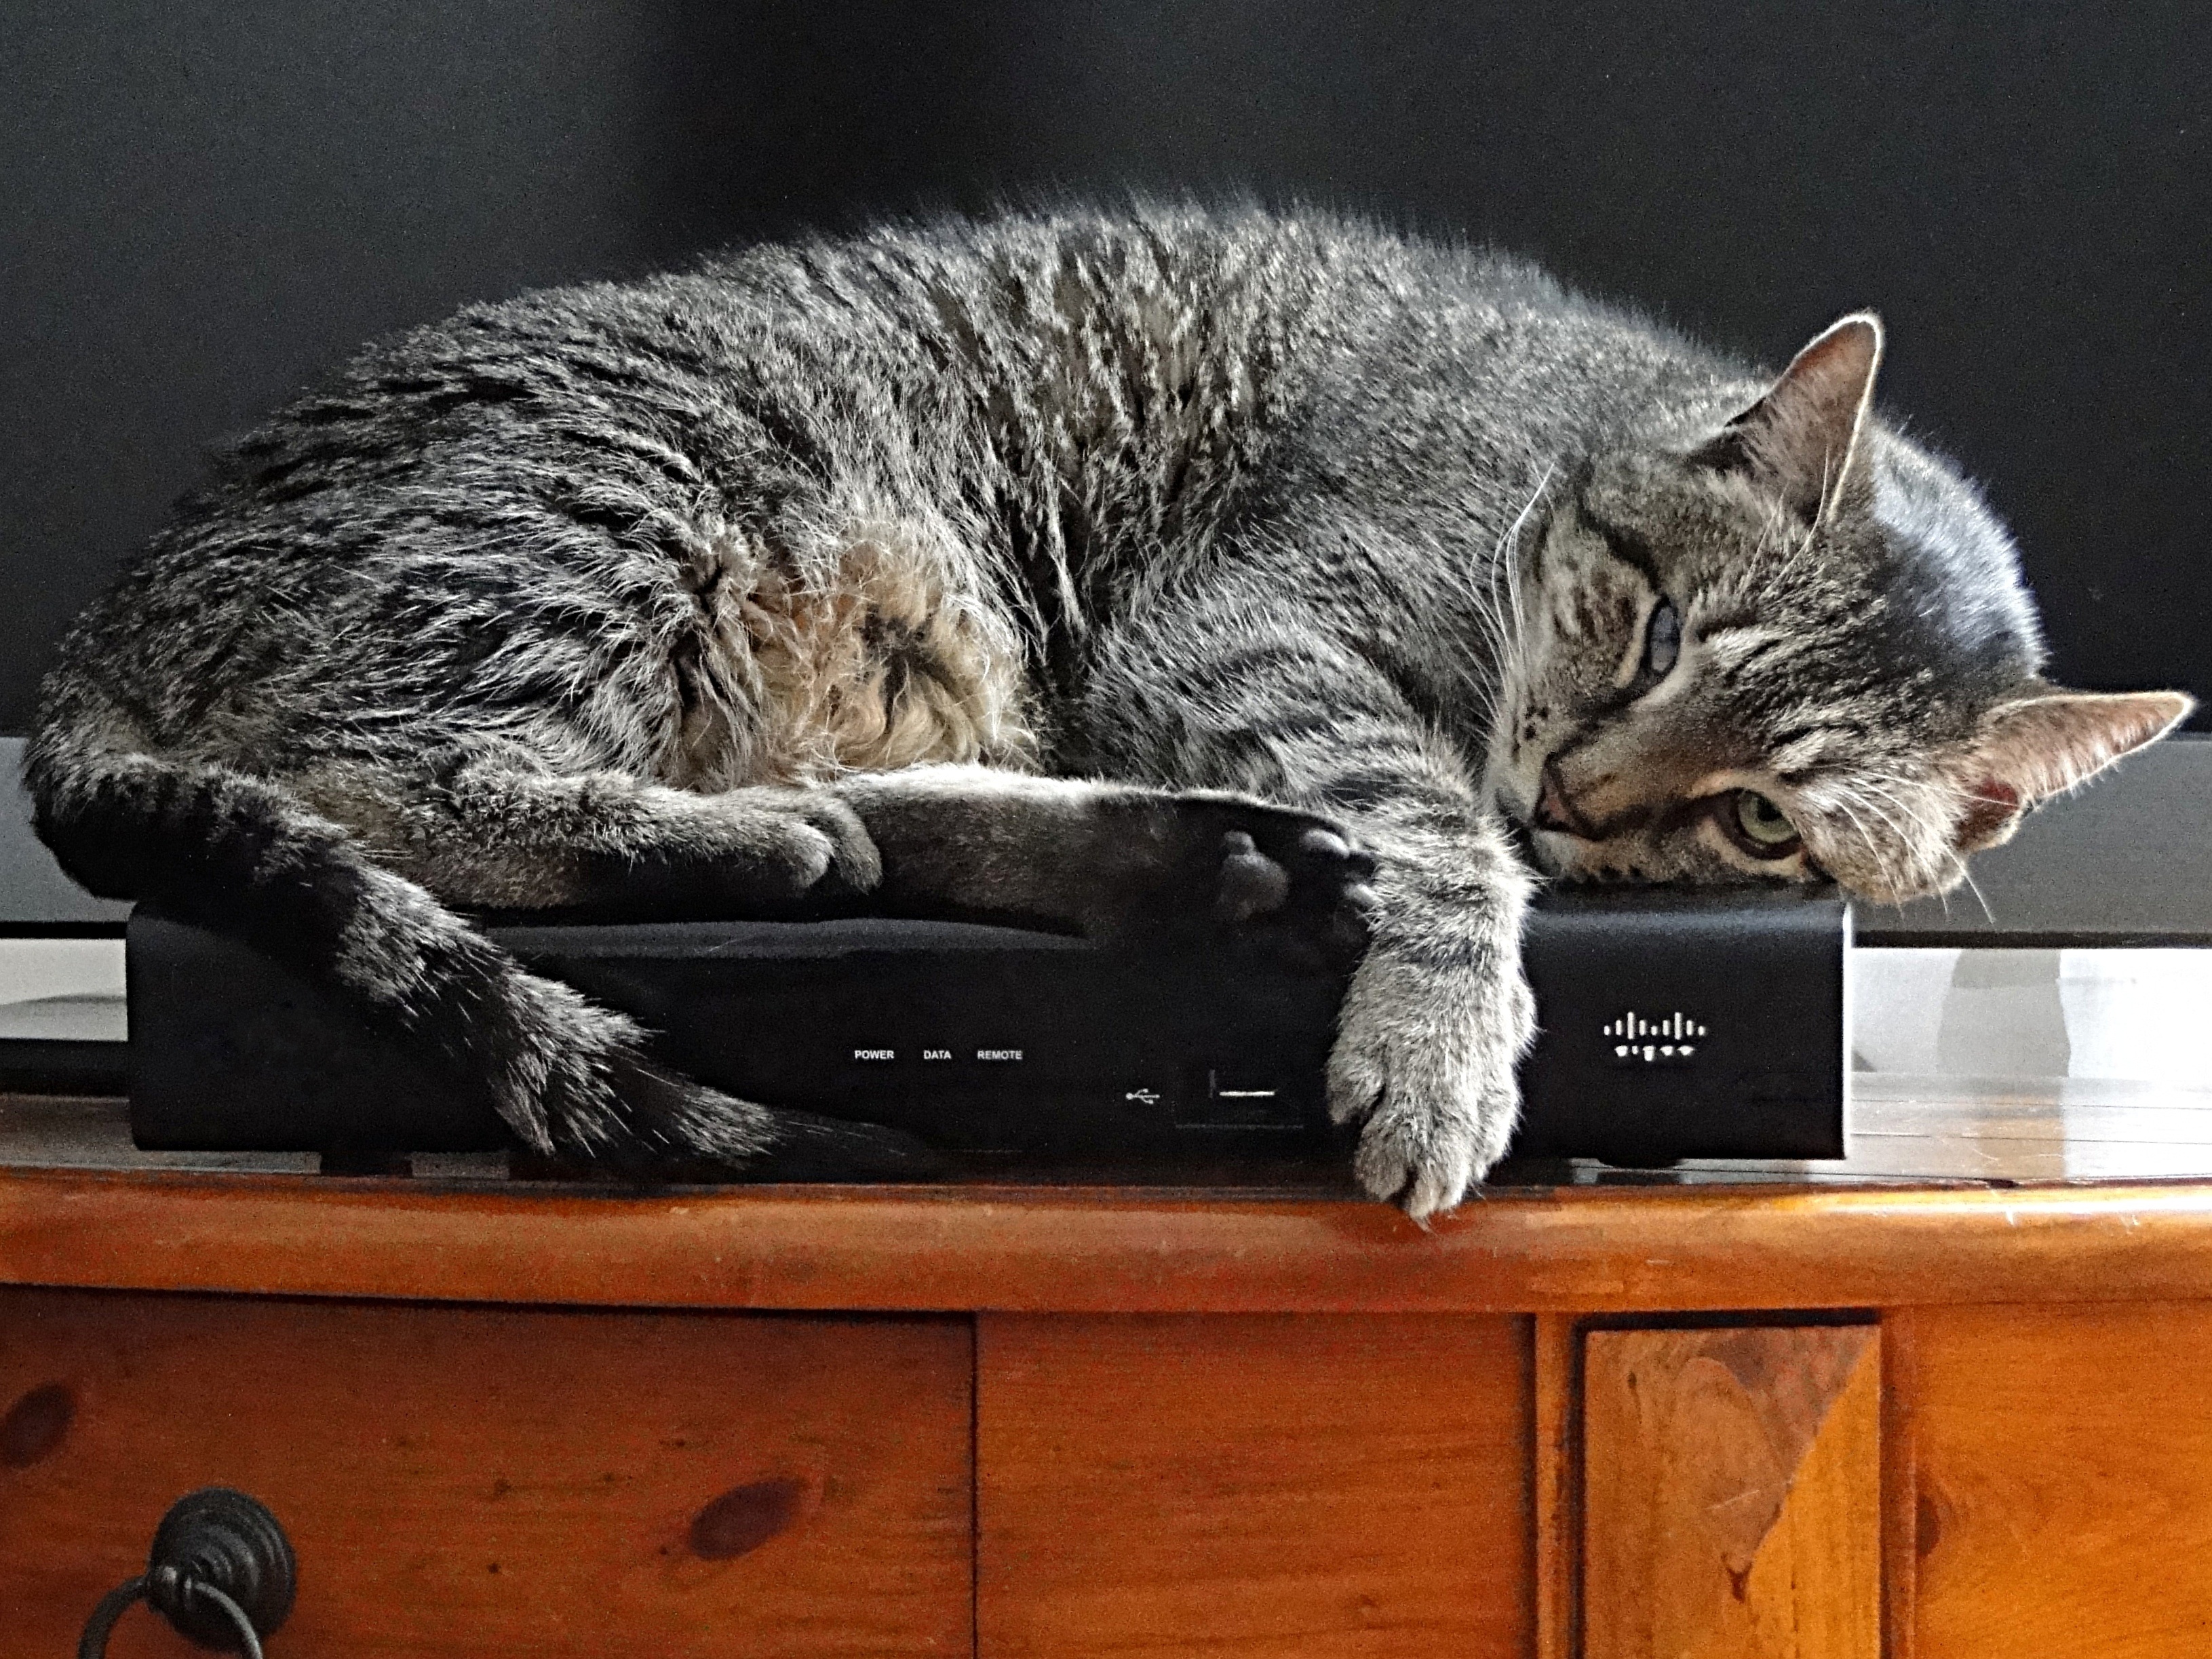
warm, animal, pet, kitten, cat, sleeping, mammal, rest, whiskers, kitty, tiger, sleepy, stripes, vertebrate, funny, strange, tired, odd, relaxed, content, watchful, lounging, house cat, tabby cat, aware, european shorthair, small to medium sized cats, cat like mammal